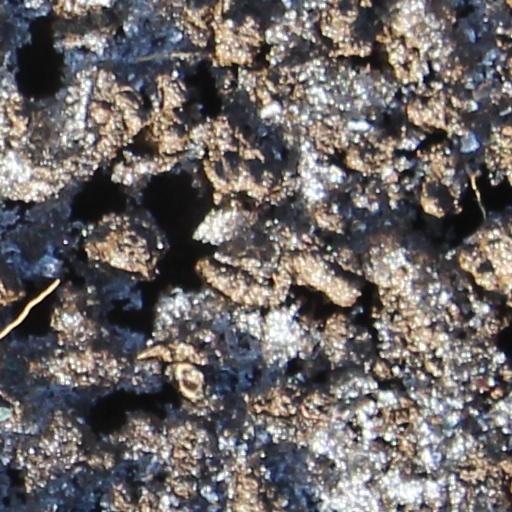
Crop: wheat